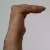
The image shows a hand gesture representing a space in Indian Sign Language.